Zaculeu

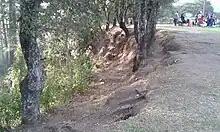
Ravine scarp defending the south side of the site

Zaculeu was likely originally developed because of its proximity to the Seleguá River, providing a permanent water supply and transportation waterway, together with its easily defensible hilltop location. Zaculeu has 43 structures. The majority of construction activity took place in one burst in the Early Classic, with minor alterations thereafter. The smaller platforms situated in the plazas were late additions; they show the influence of central Mexican civilization. The entrance to the site was via a narrow land bridge to the north, which was protected by a fortified structure that occupied three-quarters of the width of the land bridge.